Ability grouping

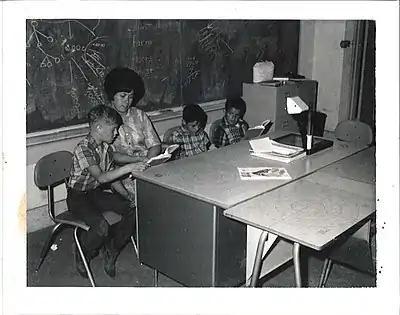
Ability grouping is often used while teaching basic reading skills.

Ability grouping is the educational practice of grouping students by potential or past achievement for a relevant activity. Ability groups are usually small, informal groups formed within a single classroom. It differs from tracking by being less pervasive, involving much smaller groups, and by being more flexible and informal.